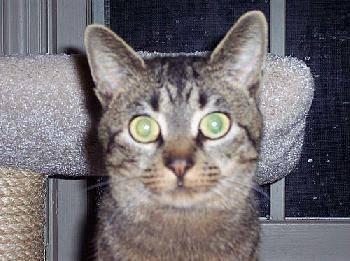
cat